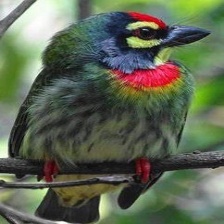
Species: COPPERSMITH BARBET
Scientific name: MEGALAIMA HAEMACEPHALA